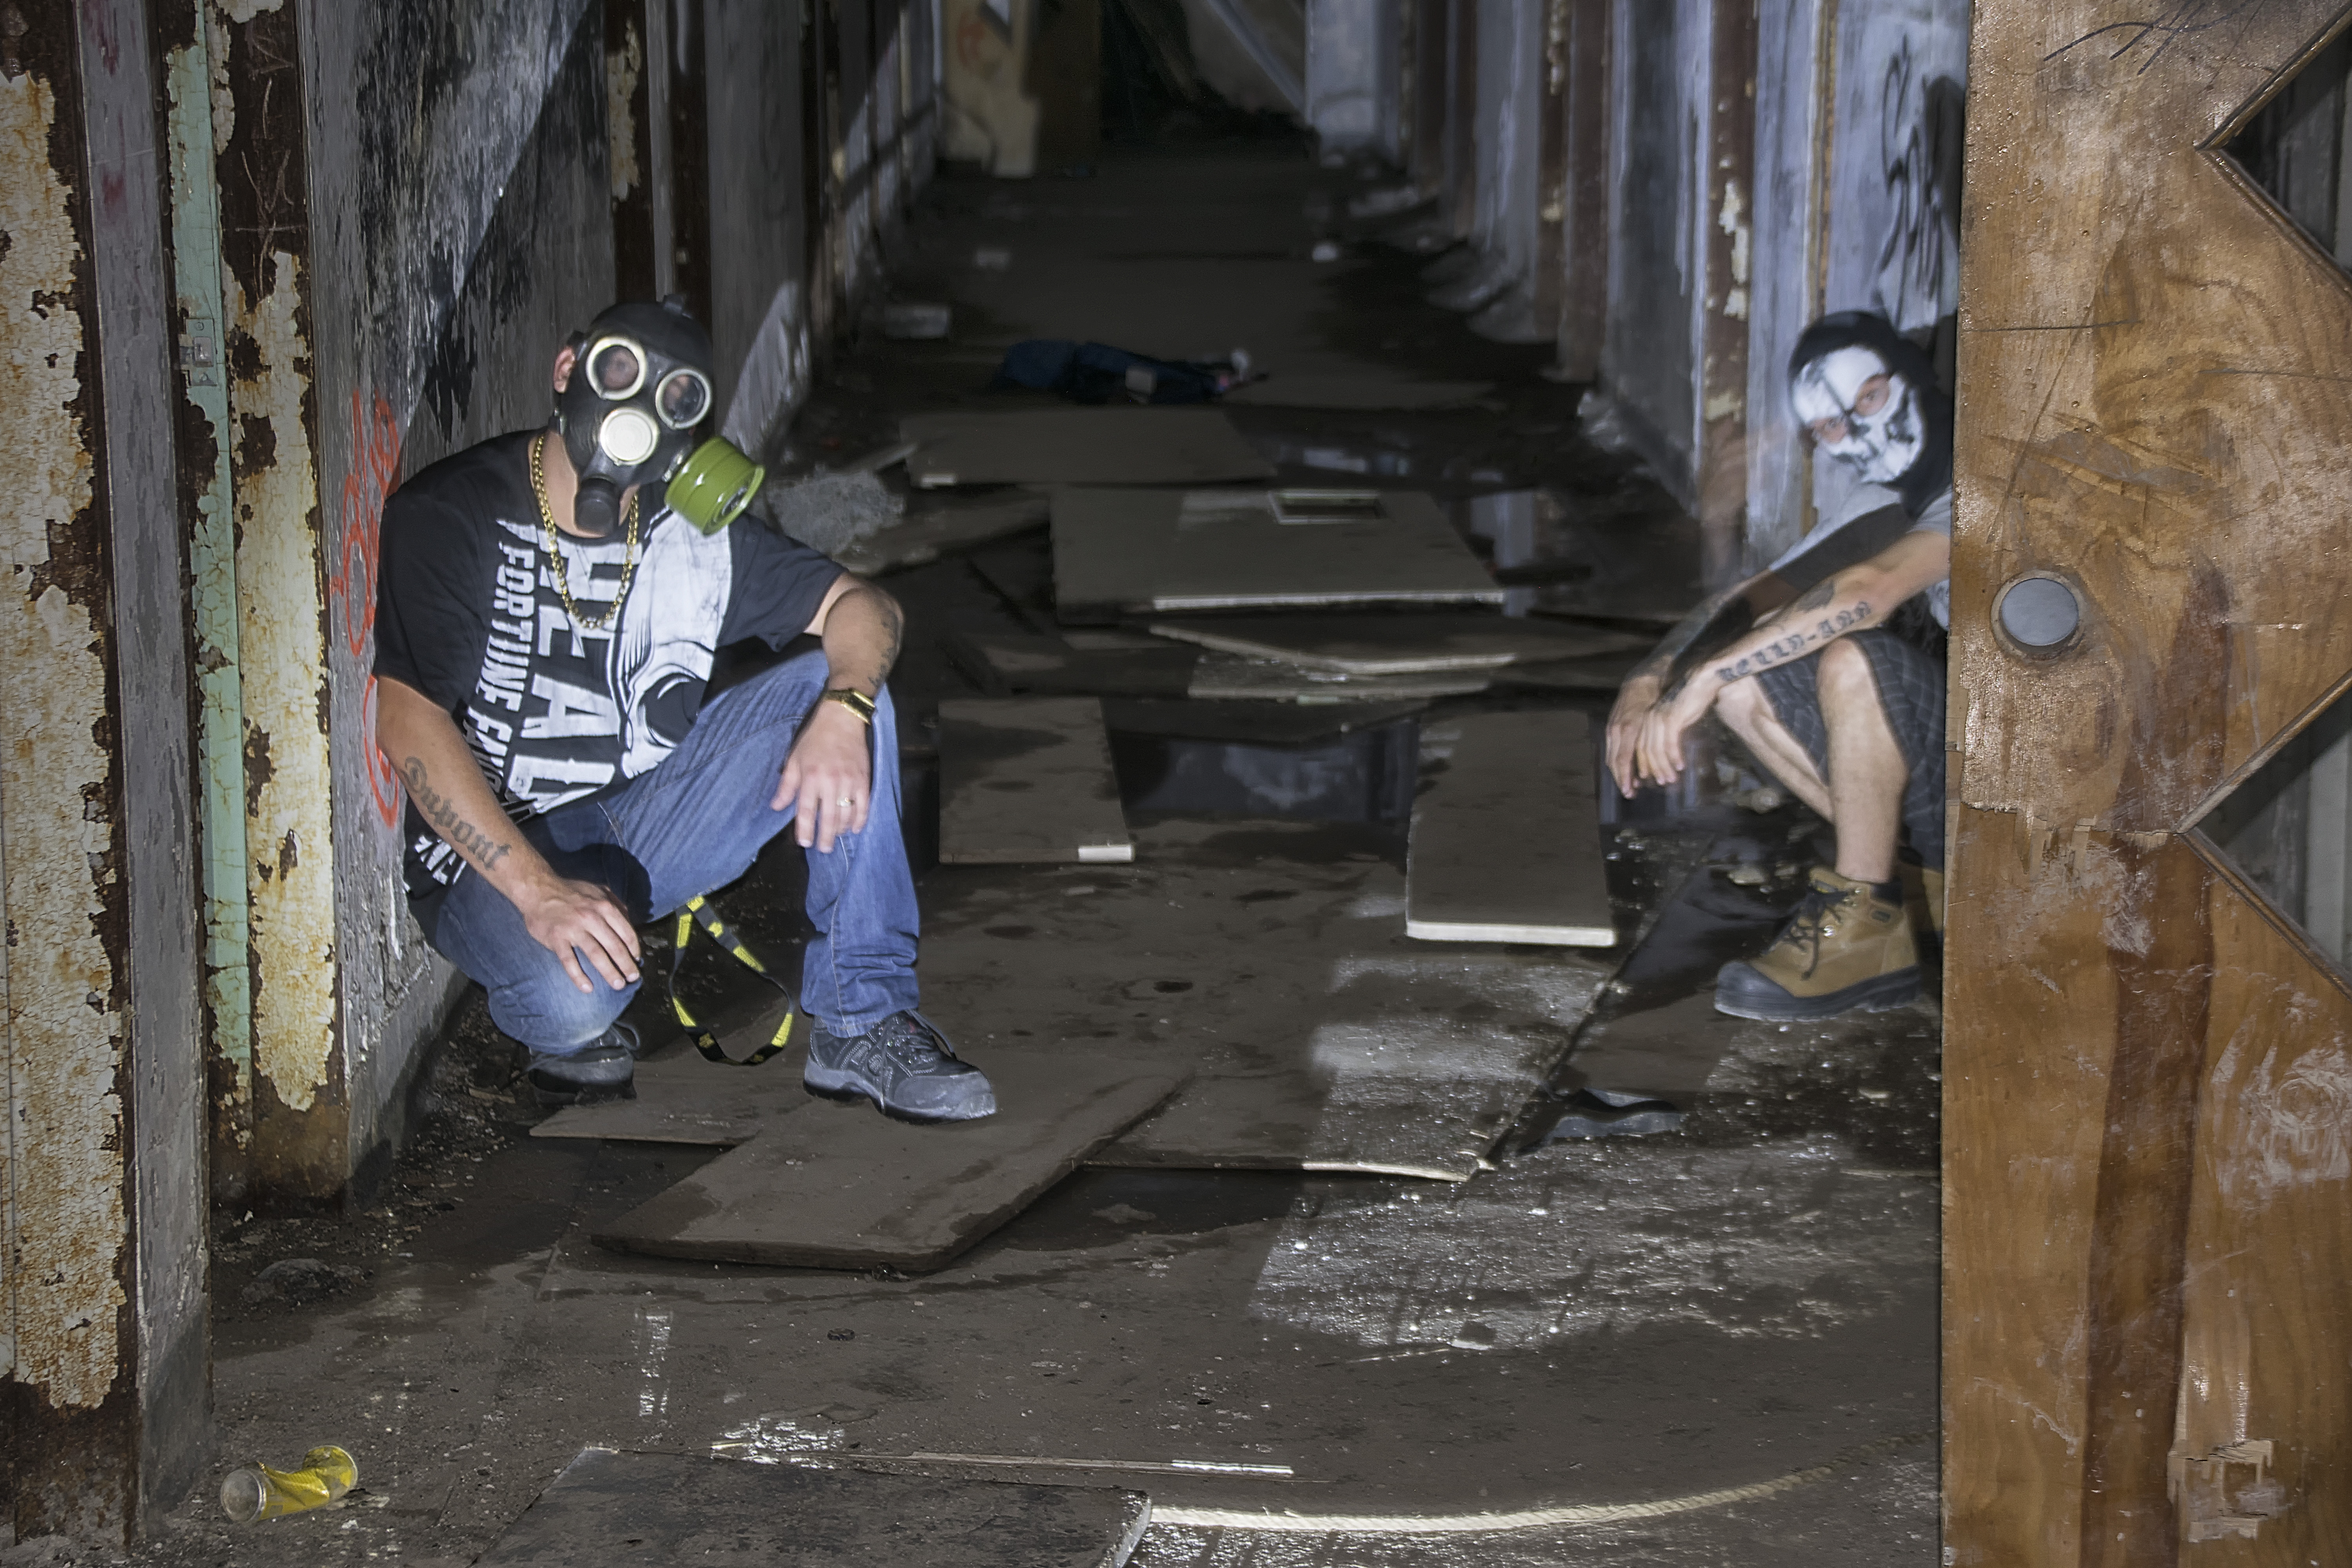
street, de, canada, quebec, sainte, clotilde, horton, asile, asylum